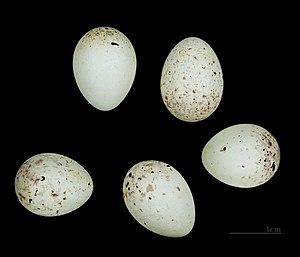
Le Venturon montagnard est une espèce de petits passereaux granivores appartenant à la famille des Fringillidae, dont l'aire de répartition est limitée à certains massifs montagneux européens.